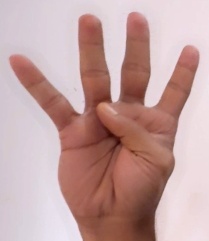
ASL sign: 4